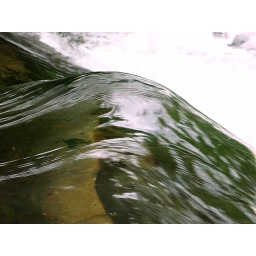
river flowering over stone